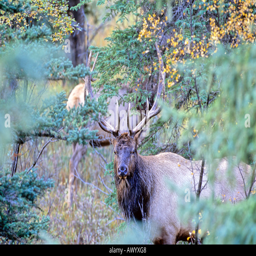
bull elk in the woods